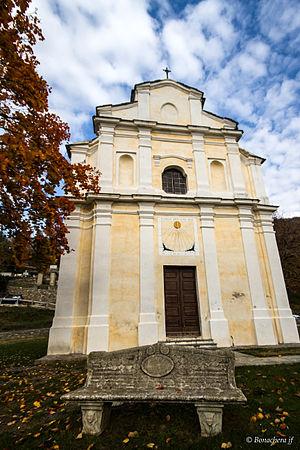
Felce, Castagniccia (Haute-Corse) - L'église paroissiale Saint-Côme-et-Saint-Damien, vue de face
Felce est une commune française située dans la circonscription départementale de la Haute-Corse et le territoire de la collectivité de Corse. Elle appartenait à la piève d'Alesani.